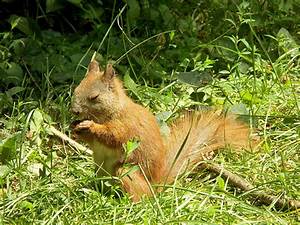
Label: scoiattolo